Bart Allen

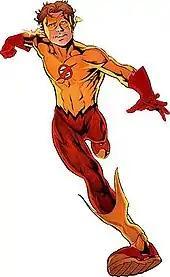
Bart as Kid Flash. Art by Mike McKone.

In "Infinite Crisis", Superboy-Prime attacks Superboy and the Teen Titans. After Prime escapes prison, Bart follows him, spends four years in an alternate universe, and temporarily gains amnesia. After returning to the main universe, Bart claims to have used all of his speed, leaving him powerless.